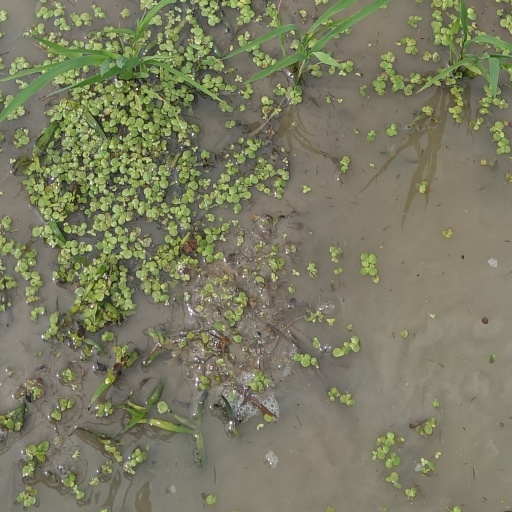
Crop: rice